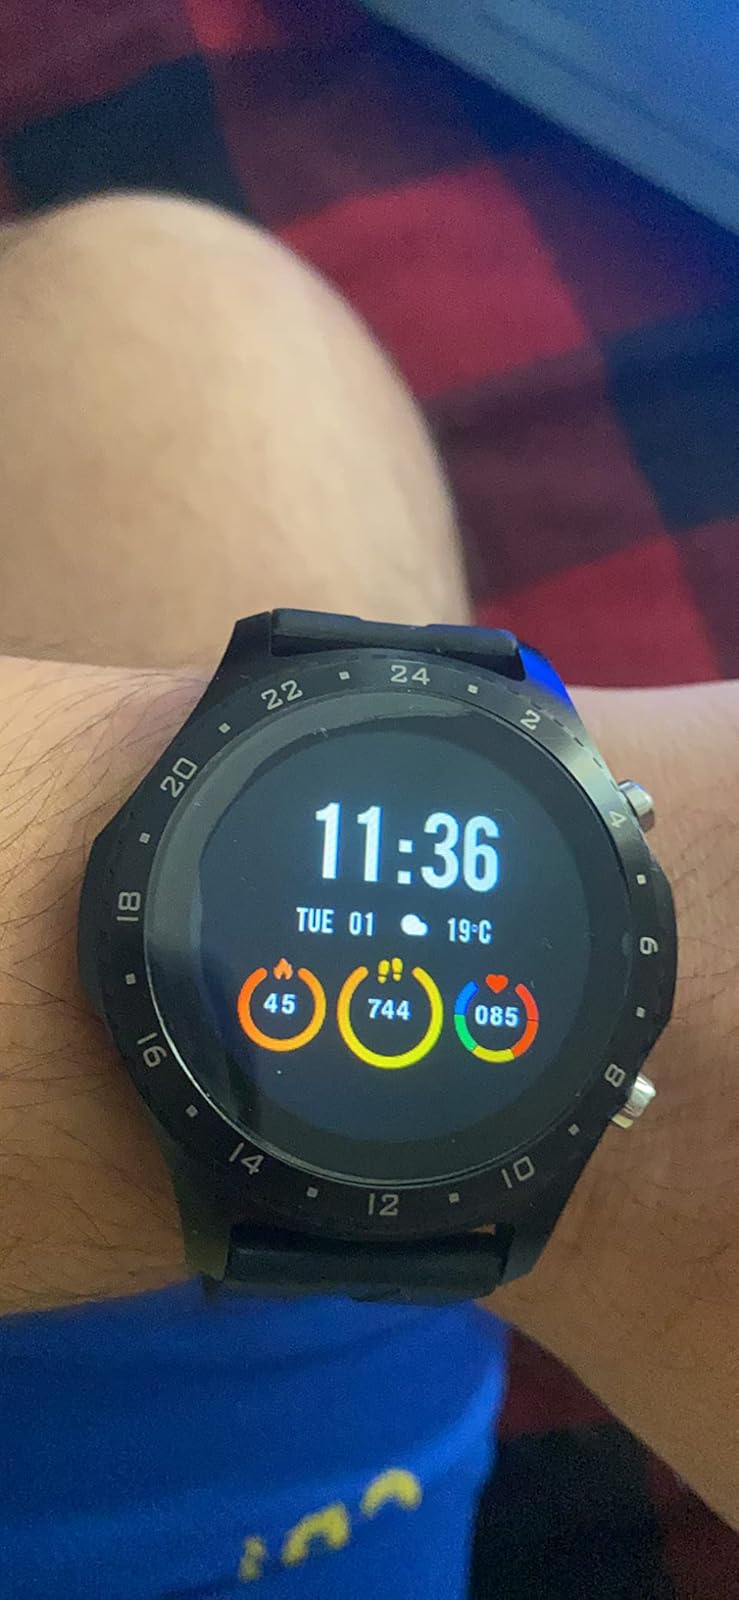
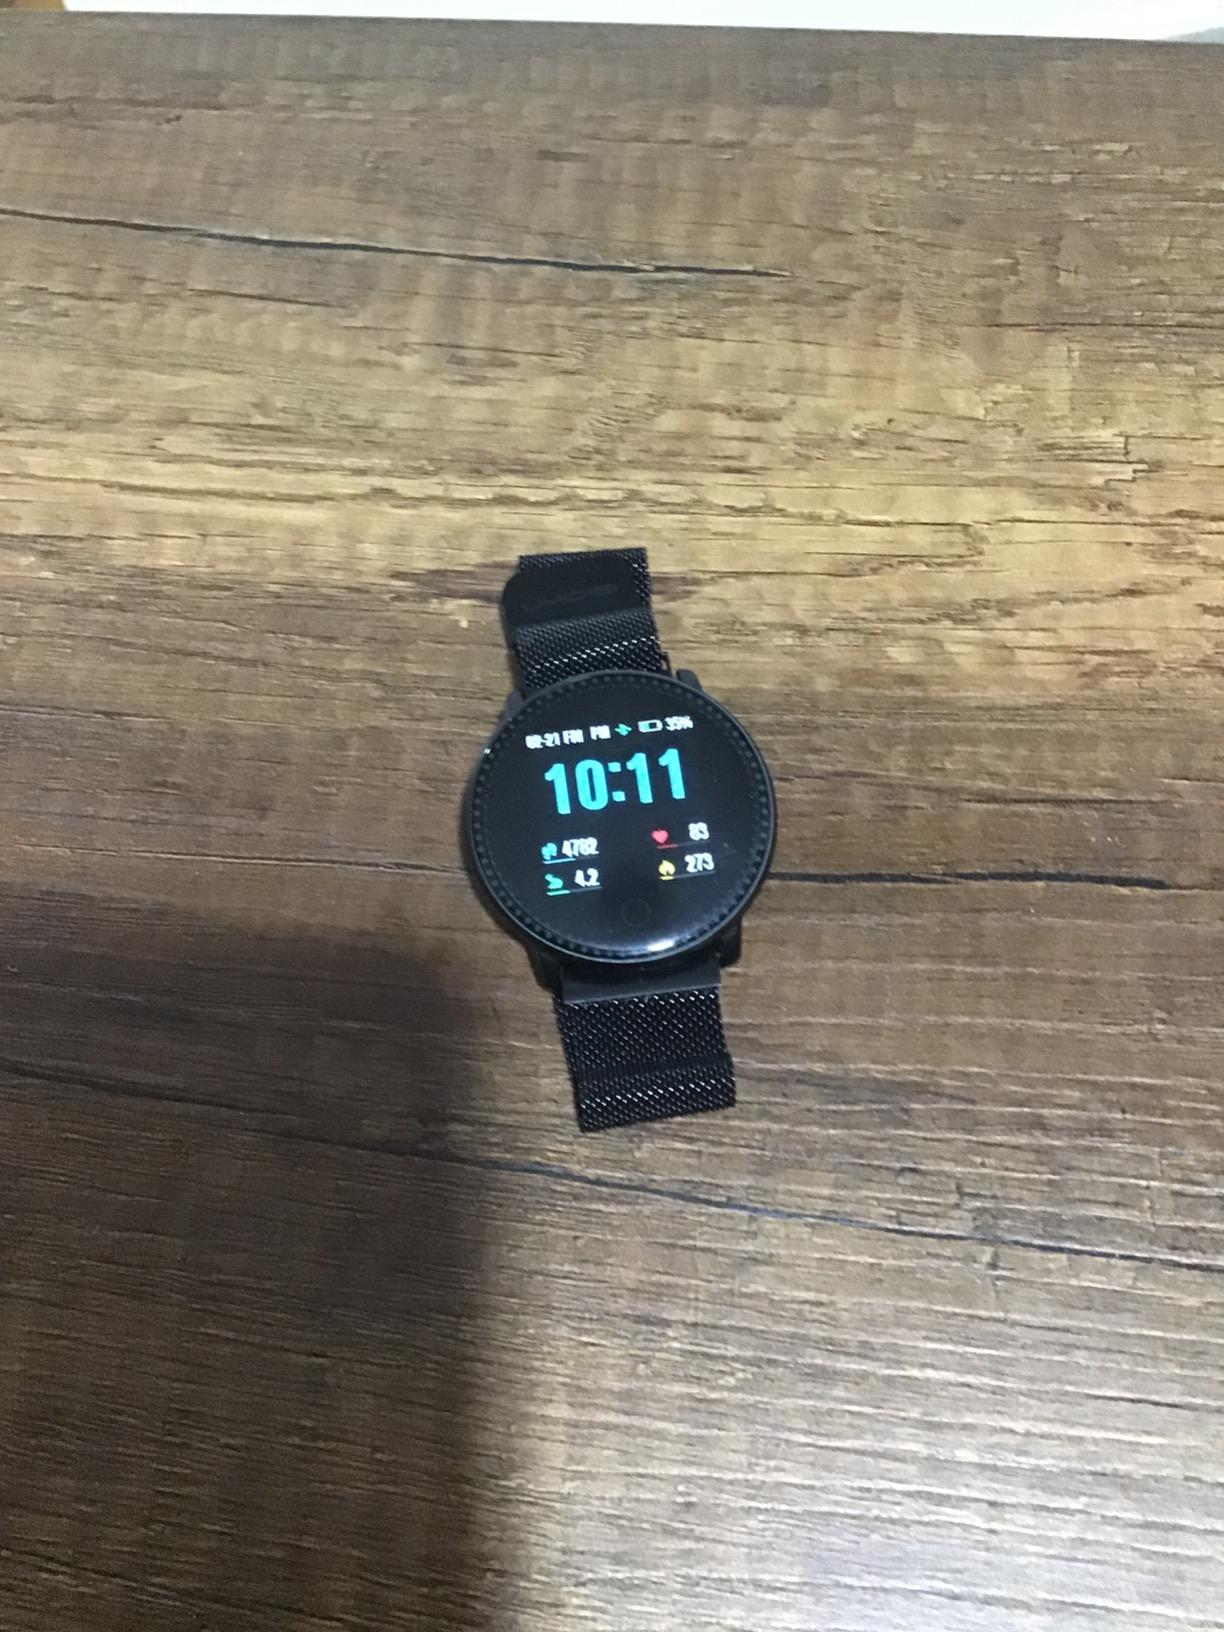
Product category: smartwatch
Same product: no